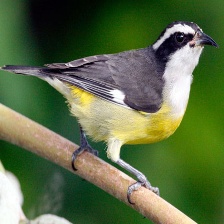
Species: BANANAQUIT
Scientific name: COEREBA FLAVEOLA